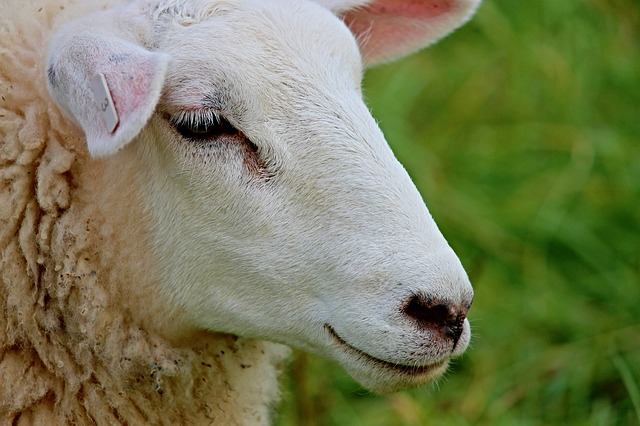
Label: sheep